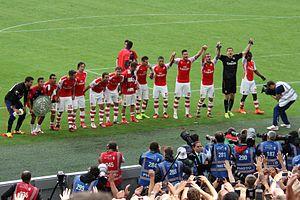
Le Community Shield 2014 est la 92ᵉ édition de la Supercoupe d'Angleterre de football, épreuve qui oppose le champion d'Angleterre au vainqueur de la Coupe d'Angleterre. Disputée le 10 août 2014 au Wembley Stadium de Londres, la rencontre oppose Manchester City à Arsenal. Arsenal remporte son treizième titre dans cette compétition sur le score de 3 à 0.